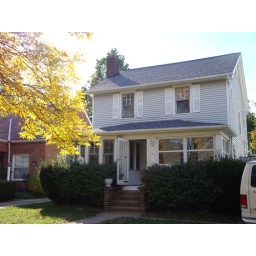
What $40K can buy you in Cleveland Heights, Ohio: 3 bedroom house with garage, yard, basement, fireplace.